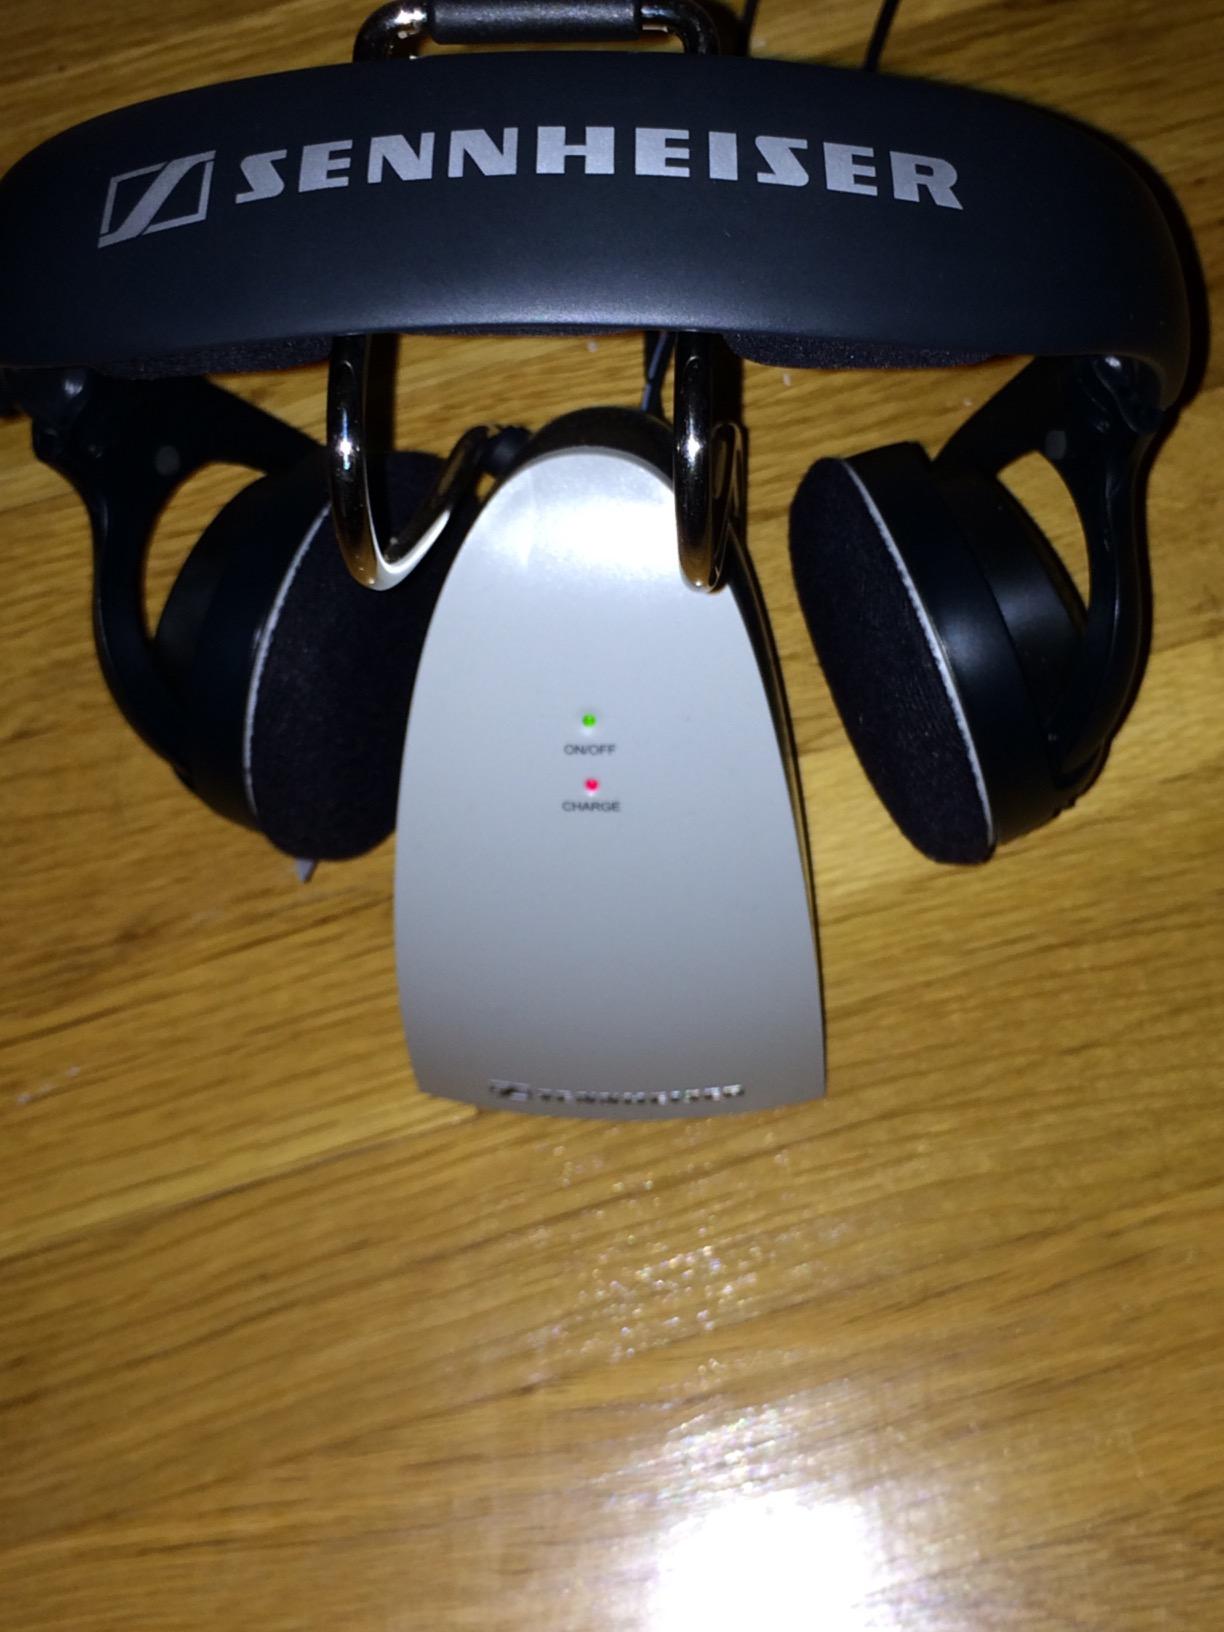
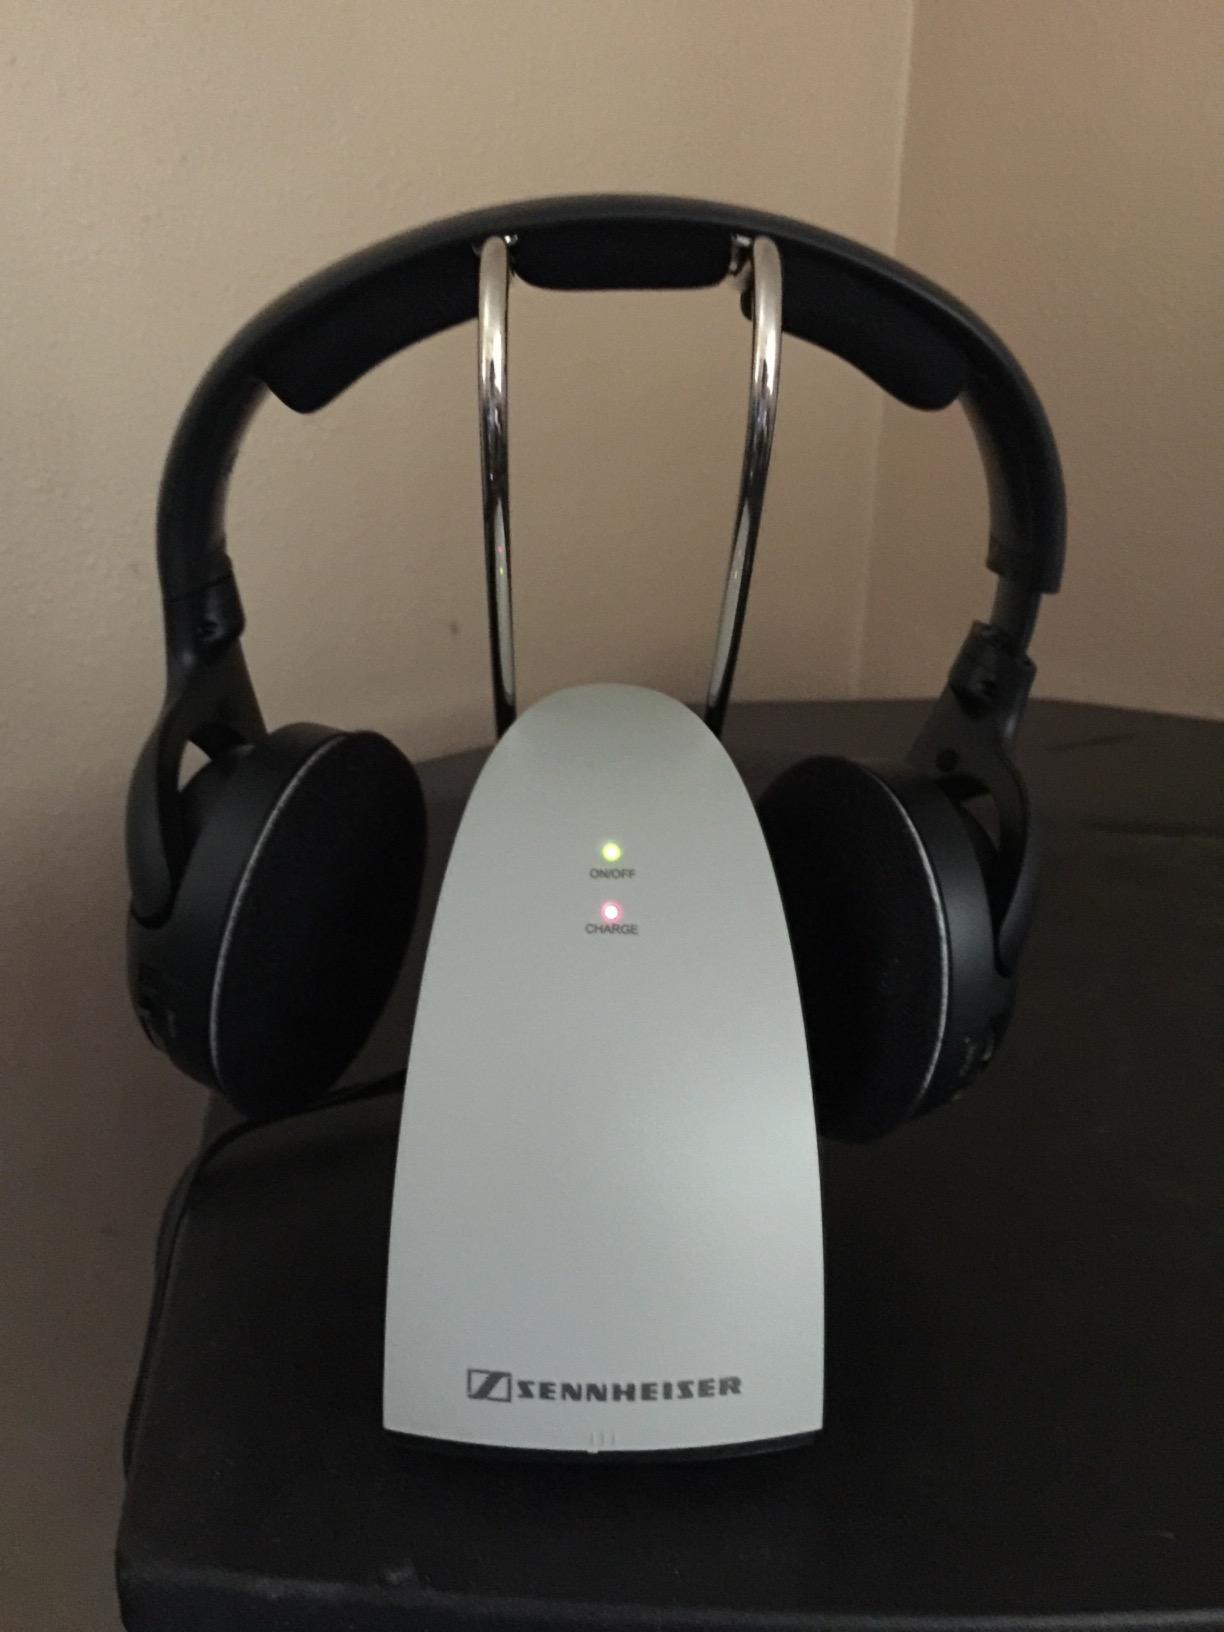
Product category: headphones
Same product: yes